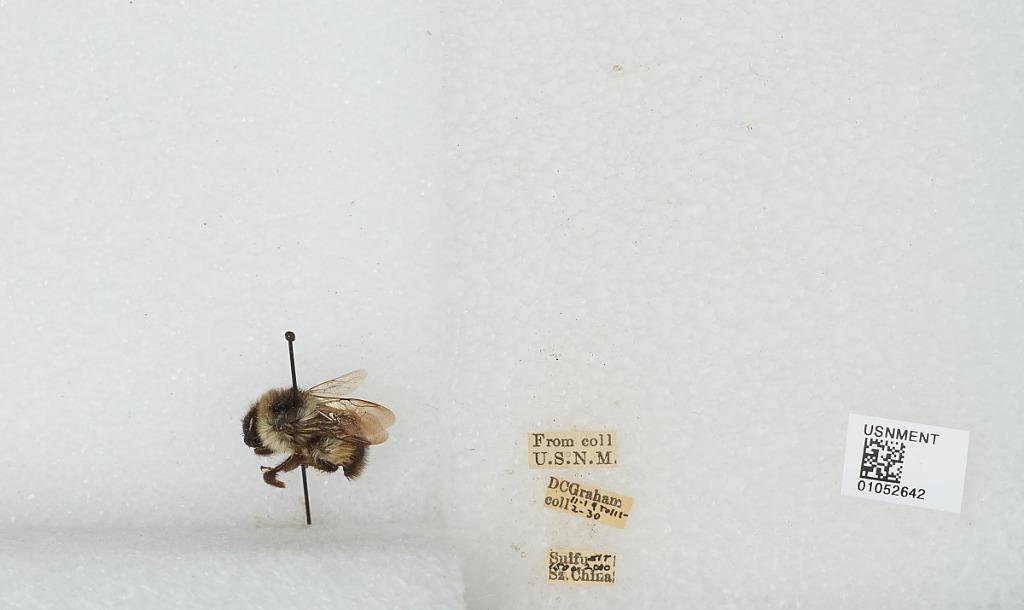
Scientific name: Bombus sp.
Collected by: D. Graham
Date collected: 1930-2-19
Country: China
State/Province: Sichuan
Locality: Yibin